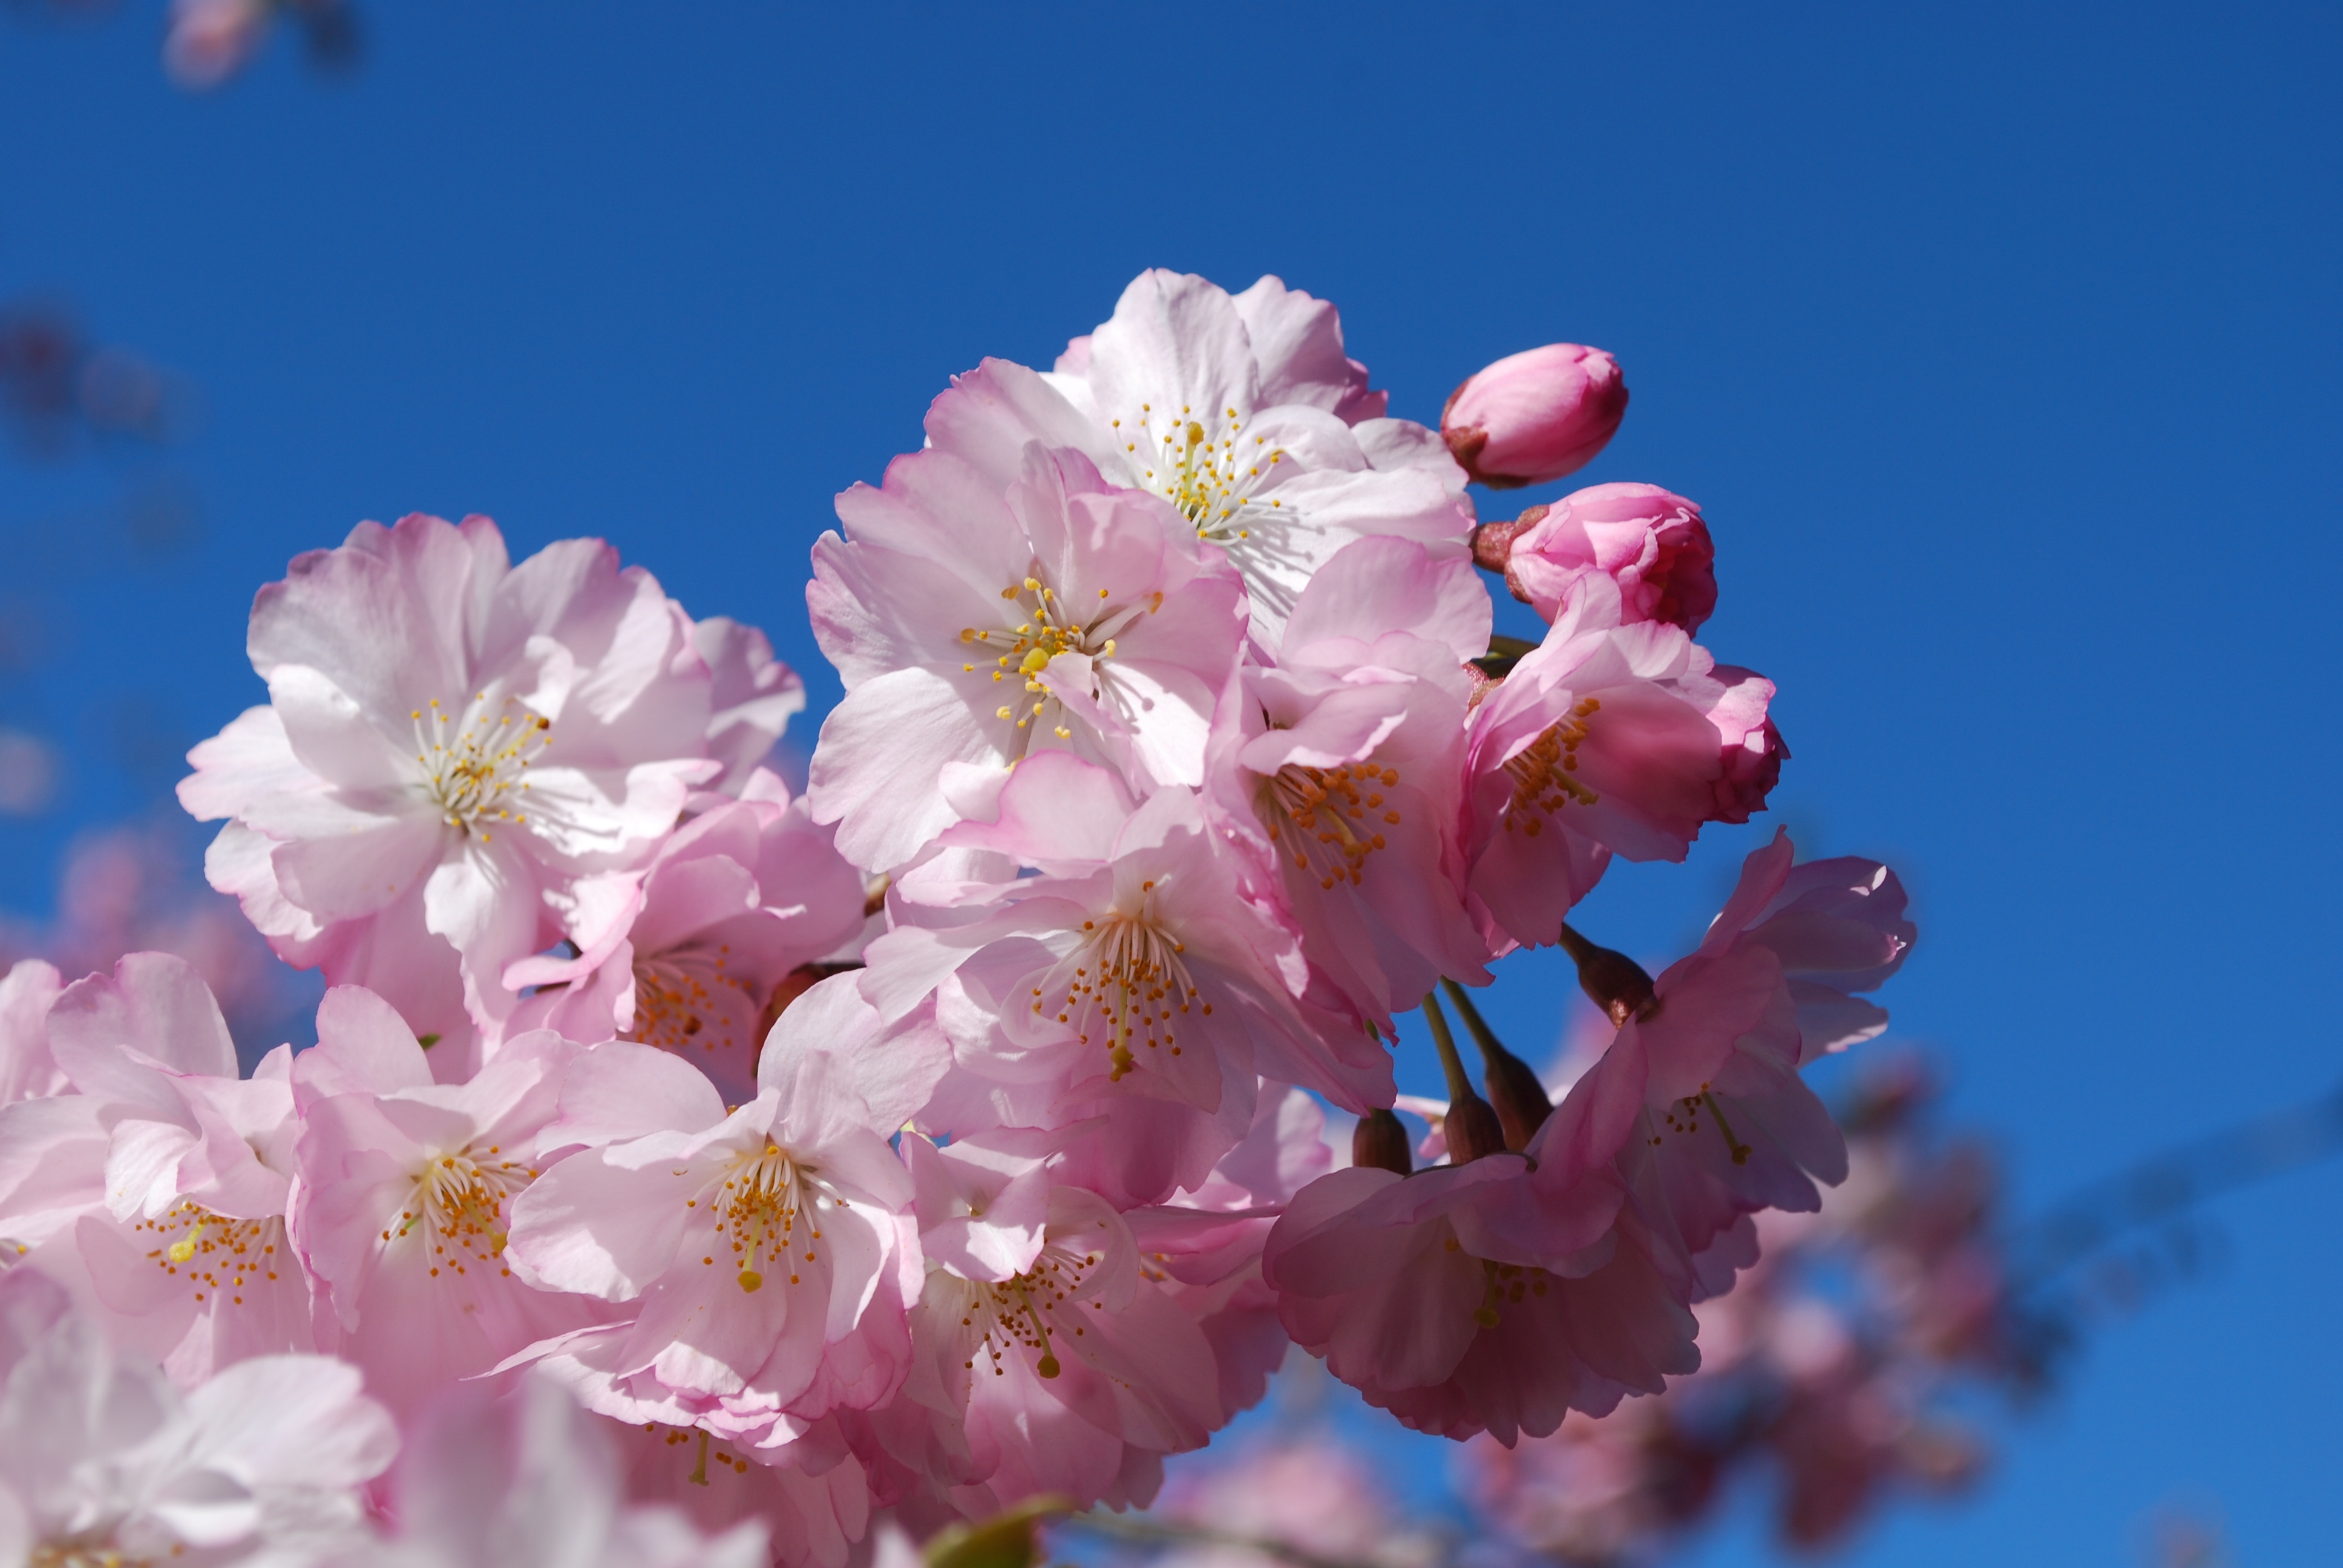
branch, blossom, plant, fruit, flower, petal, food, spring, produce, pink, flora, cherry blossom, flowers, beautiful, april, cherry, macro photography, flowering plant, rose family, cherry blossom viewing, land plant